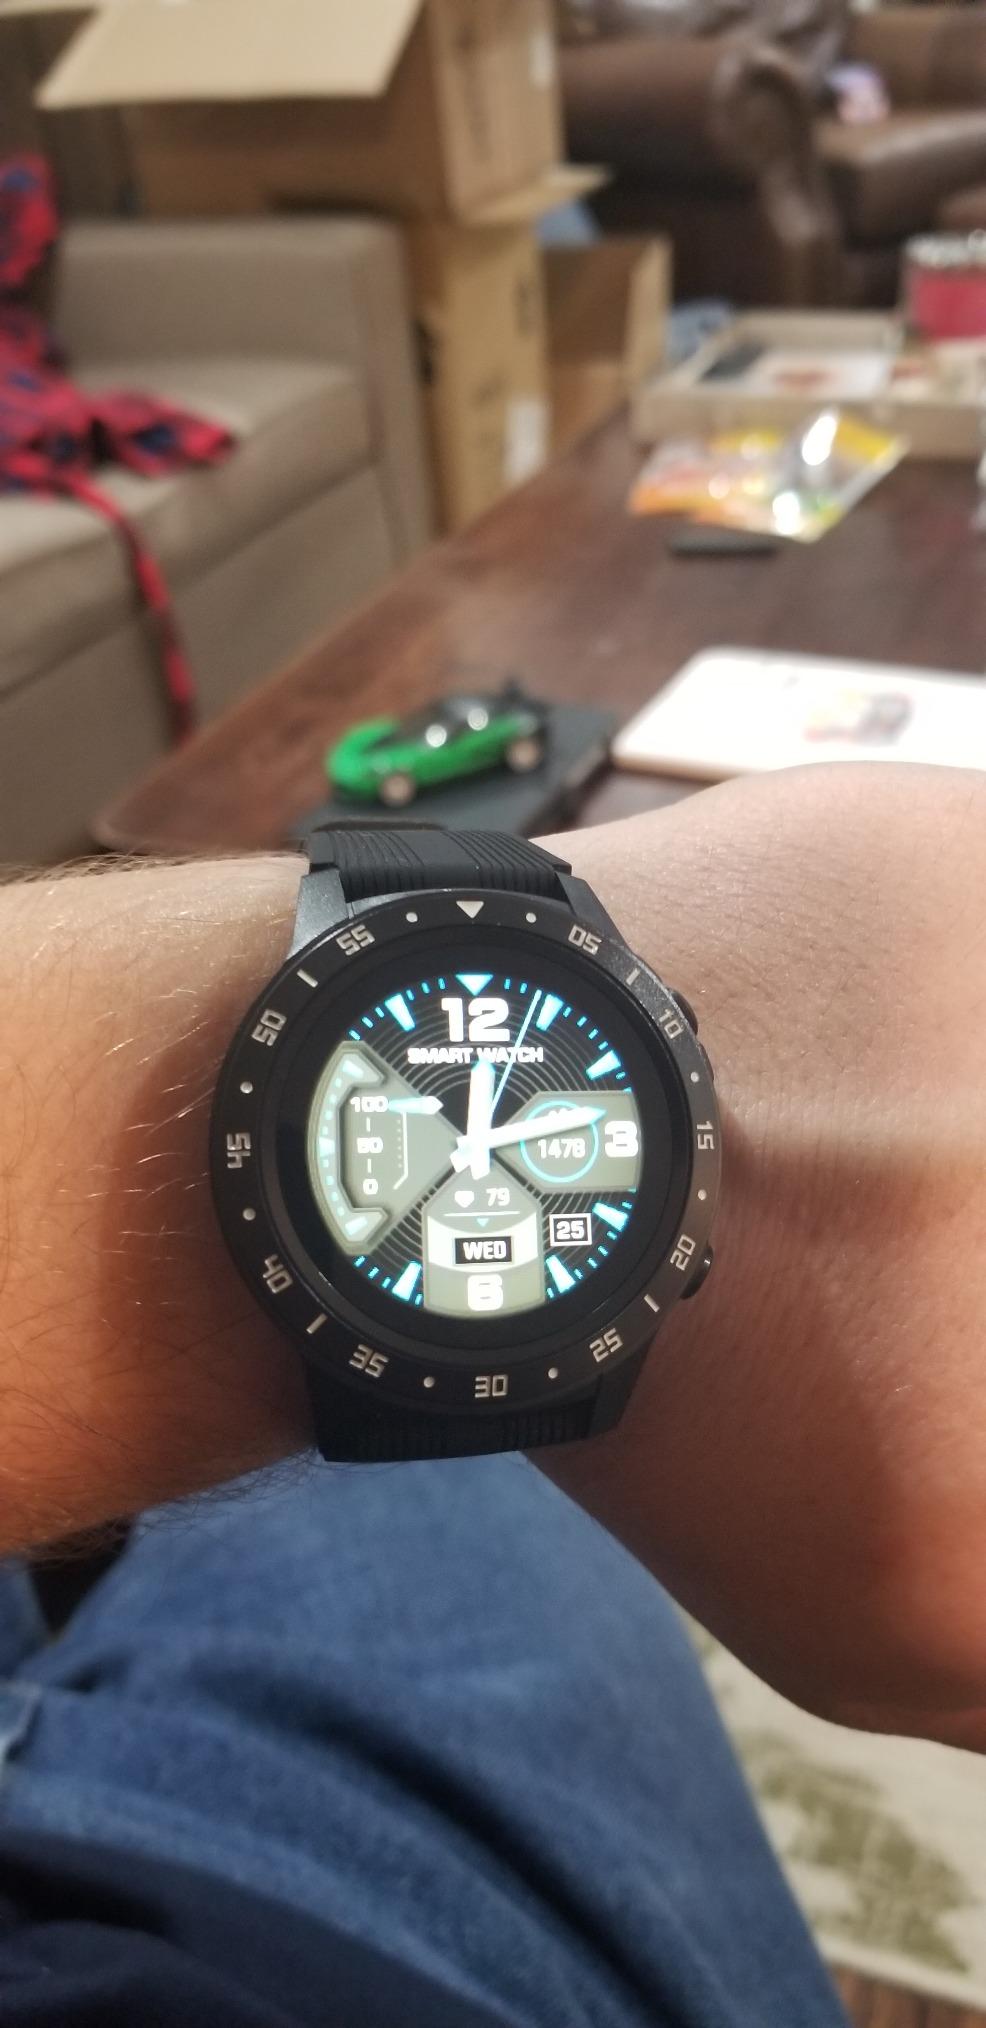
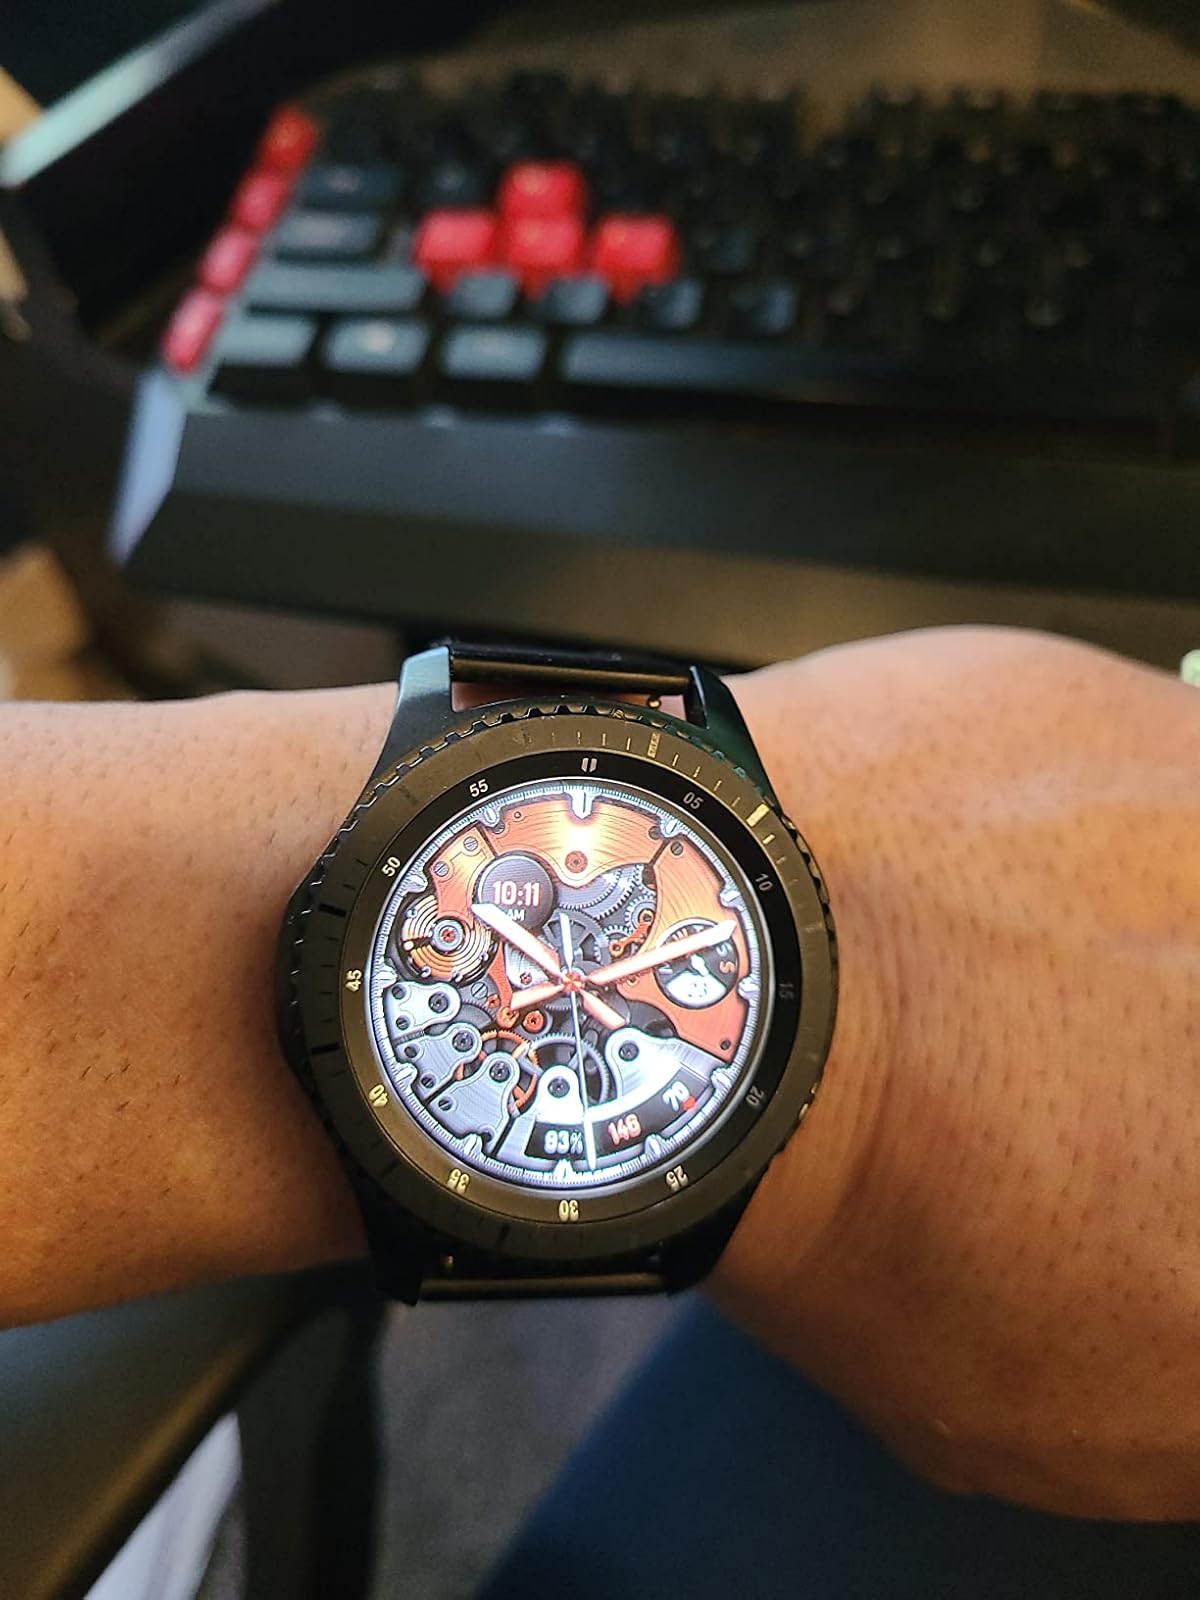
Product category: smartwatch
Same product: no